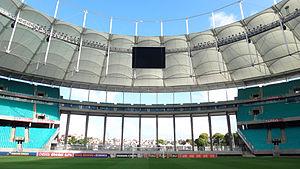
L'Itaipava Arena Fonte Nova ou Arena Fonte Nova, aussi connu en tant que Complexo Esportivo Cultural Octávio Mangabeira, est un stade situé dans la ville de Salvador dans le Bahia au Brésil.